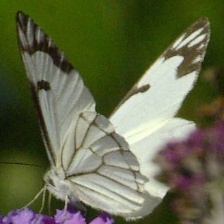
Species: PINE WHITE
Butterfly family (ImageNet category): cabbage_butterfly